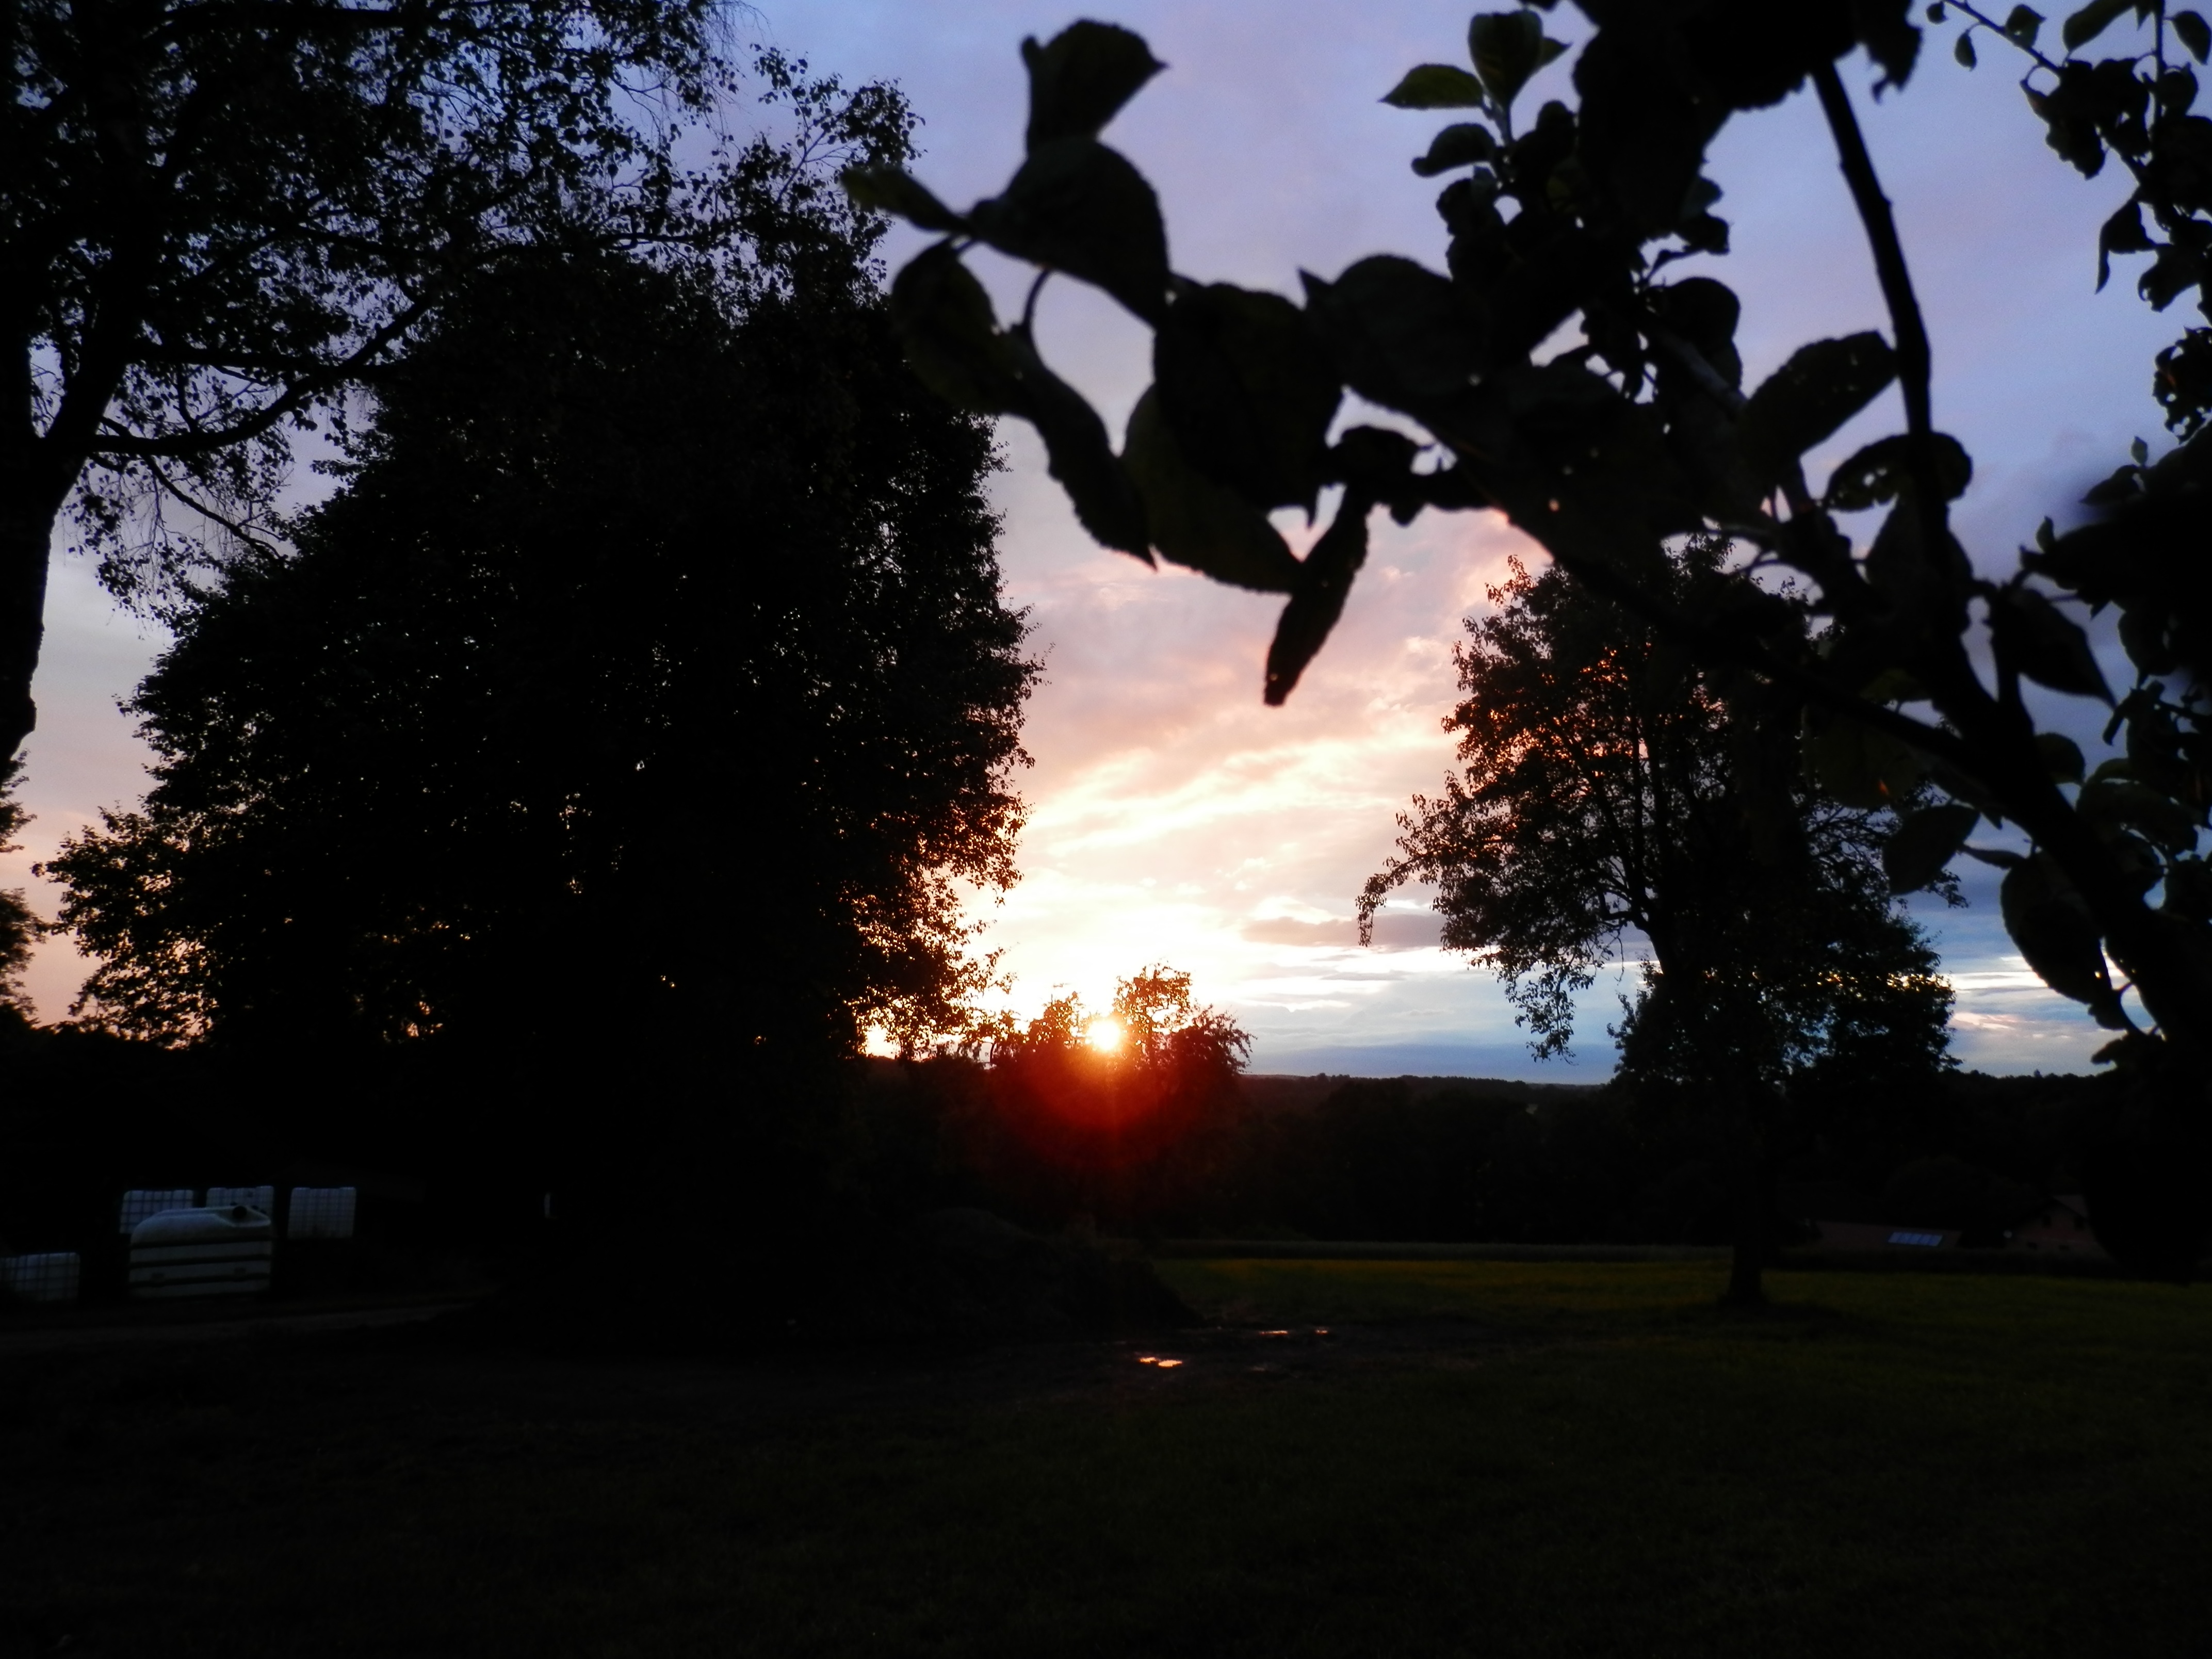
tree, silhouette, light, plant, sky, sun, sunset, night, sunlight, morning, dusk, evening, darkness, lighting, woody plant